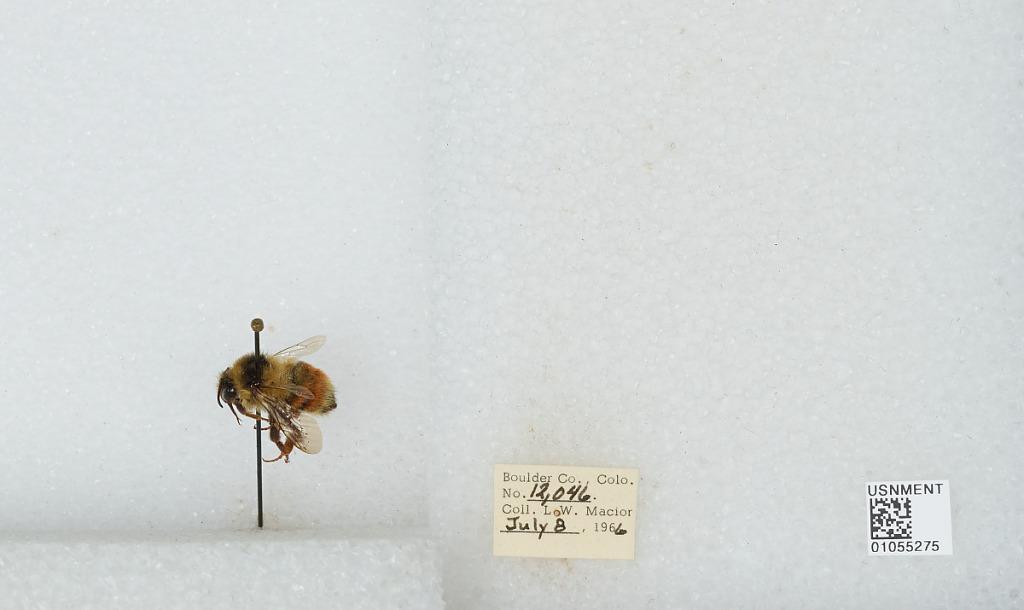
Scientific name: Bombus (Pyrobombus) bifarius Cresson
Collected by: L. Macior
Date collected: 1966-7-8
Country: United States
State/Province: Colorado
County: Boulder
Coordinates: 40.0017, -105.308